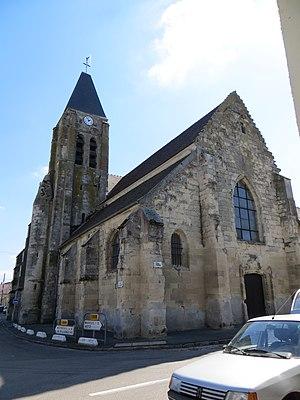
Vue générale de l'église